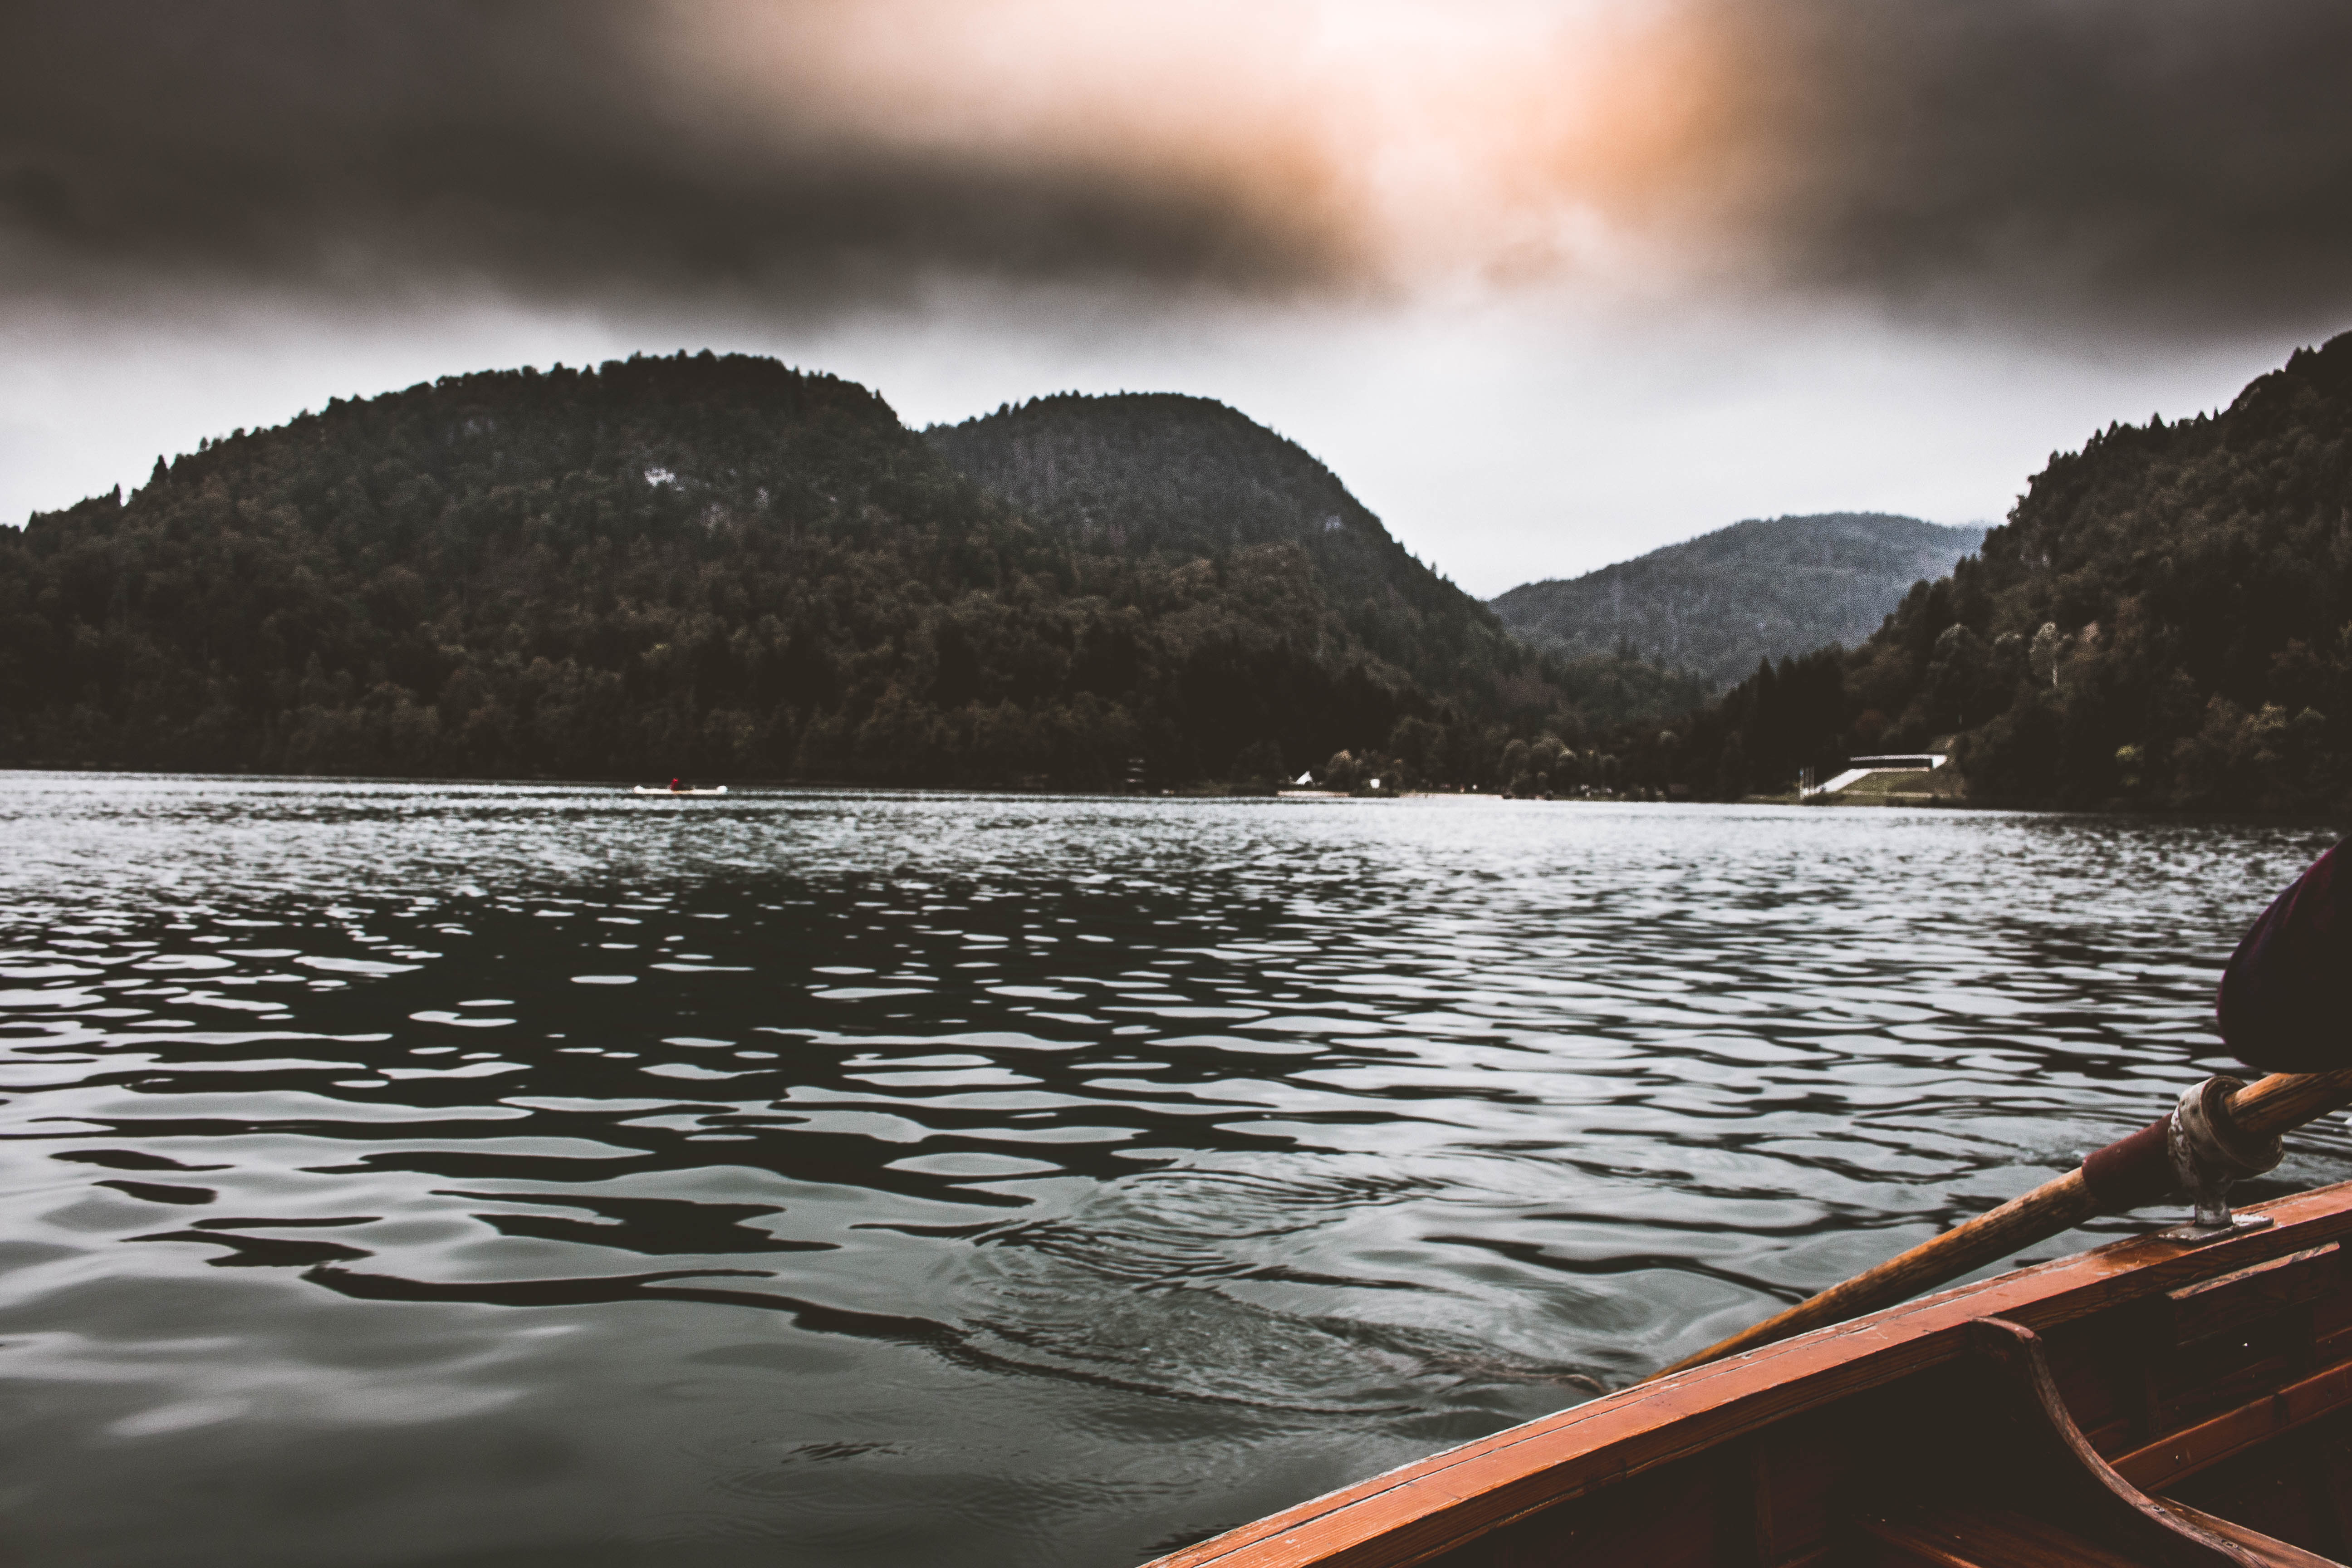
landscape, sea, water, nature, mountain, cloud, sunset, boat, morning, lake, river, dusk, evening, reflection, vehicle, fjord, reservoir, boating, loch